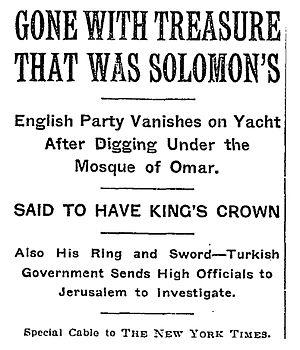
Montagu Brownlow Parker, né le 13 octobre 1878 et mort le 28 avril 1962, 5ᵉ comte de Morley, est un pair britannique surtout connu comme aventurier. Il organise et dirige une mystérieuse expédition archéologique de 1909 à 1911 à Jérusalem, qui est en réalité une chasse au trésor, à la recherche de l'Arche d'alliance. Cette entreprise se termine par un scandale politique lorsqu'il s'introduit nuitamment, grimé en Arabe, sur l'esplanade des Mosquées pour y creuser des tunnels et qu'une fois découvert, il est contraint de prendre la fuite. En raison de ses aspects romanesques, cette aventure passionne la presse internationale de l'époque.